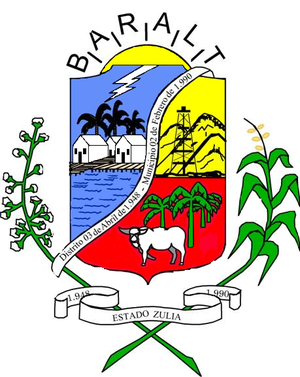
Baralt est l'une des 21 municipalités de l'État de Zulia au Venezuela. Son chef-lieu est San Timoteo. En 2011, la population s'élève à 89 847 habitants.